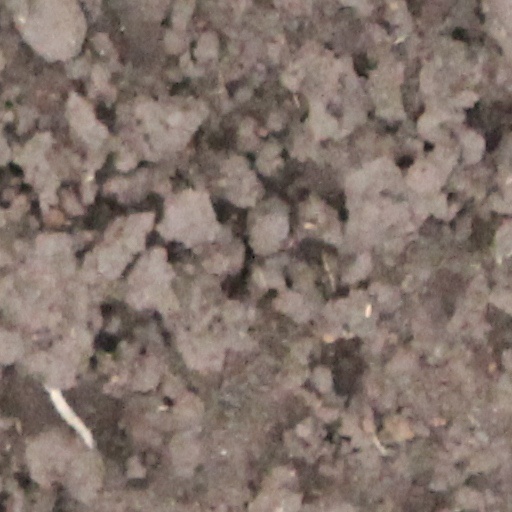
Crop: wheat